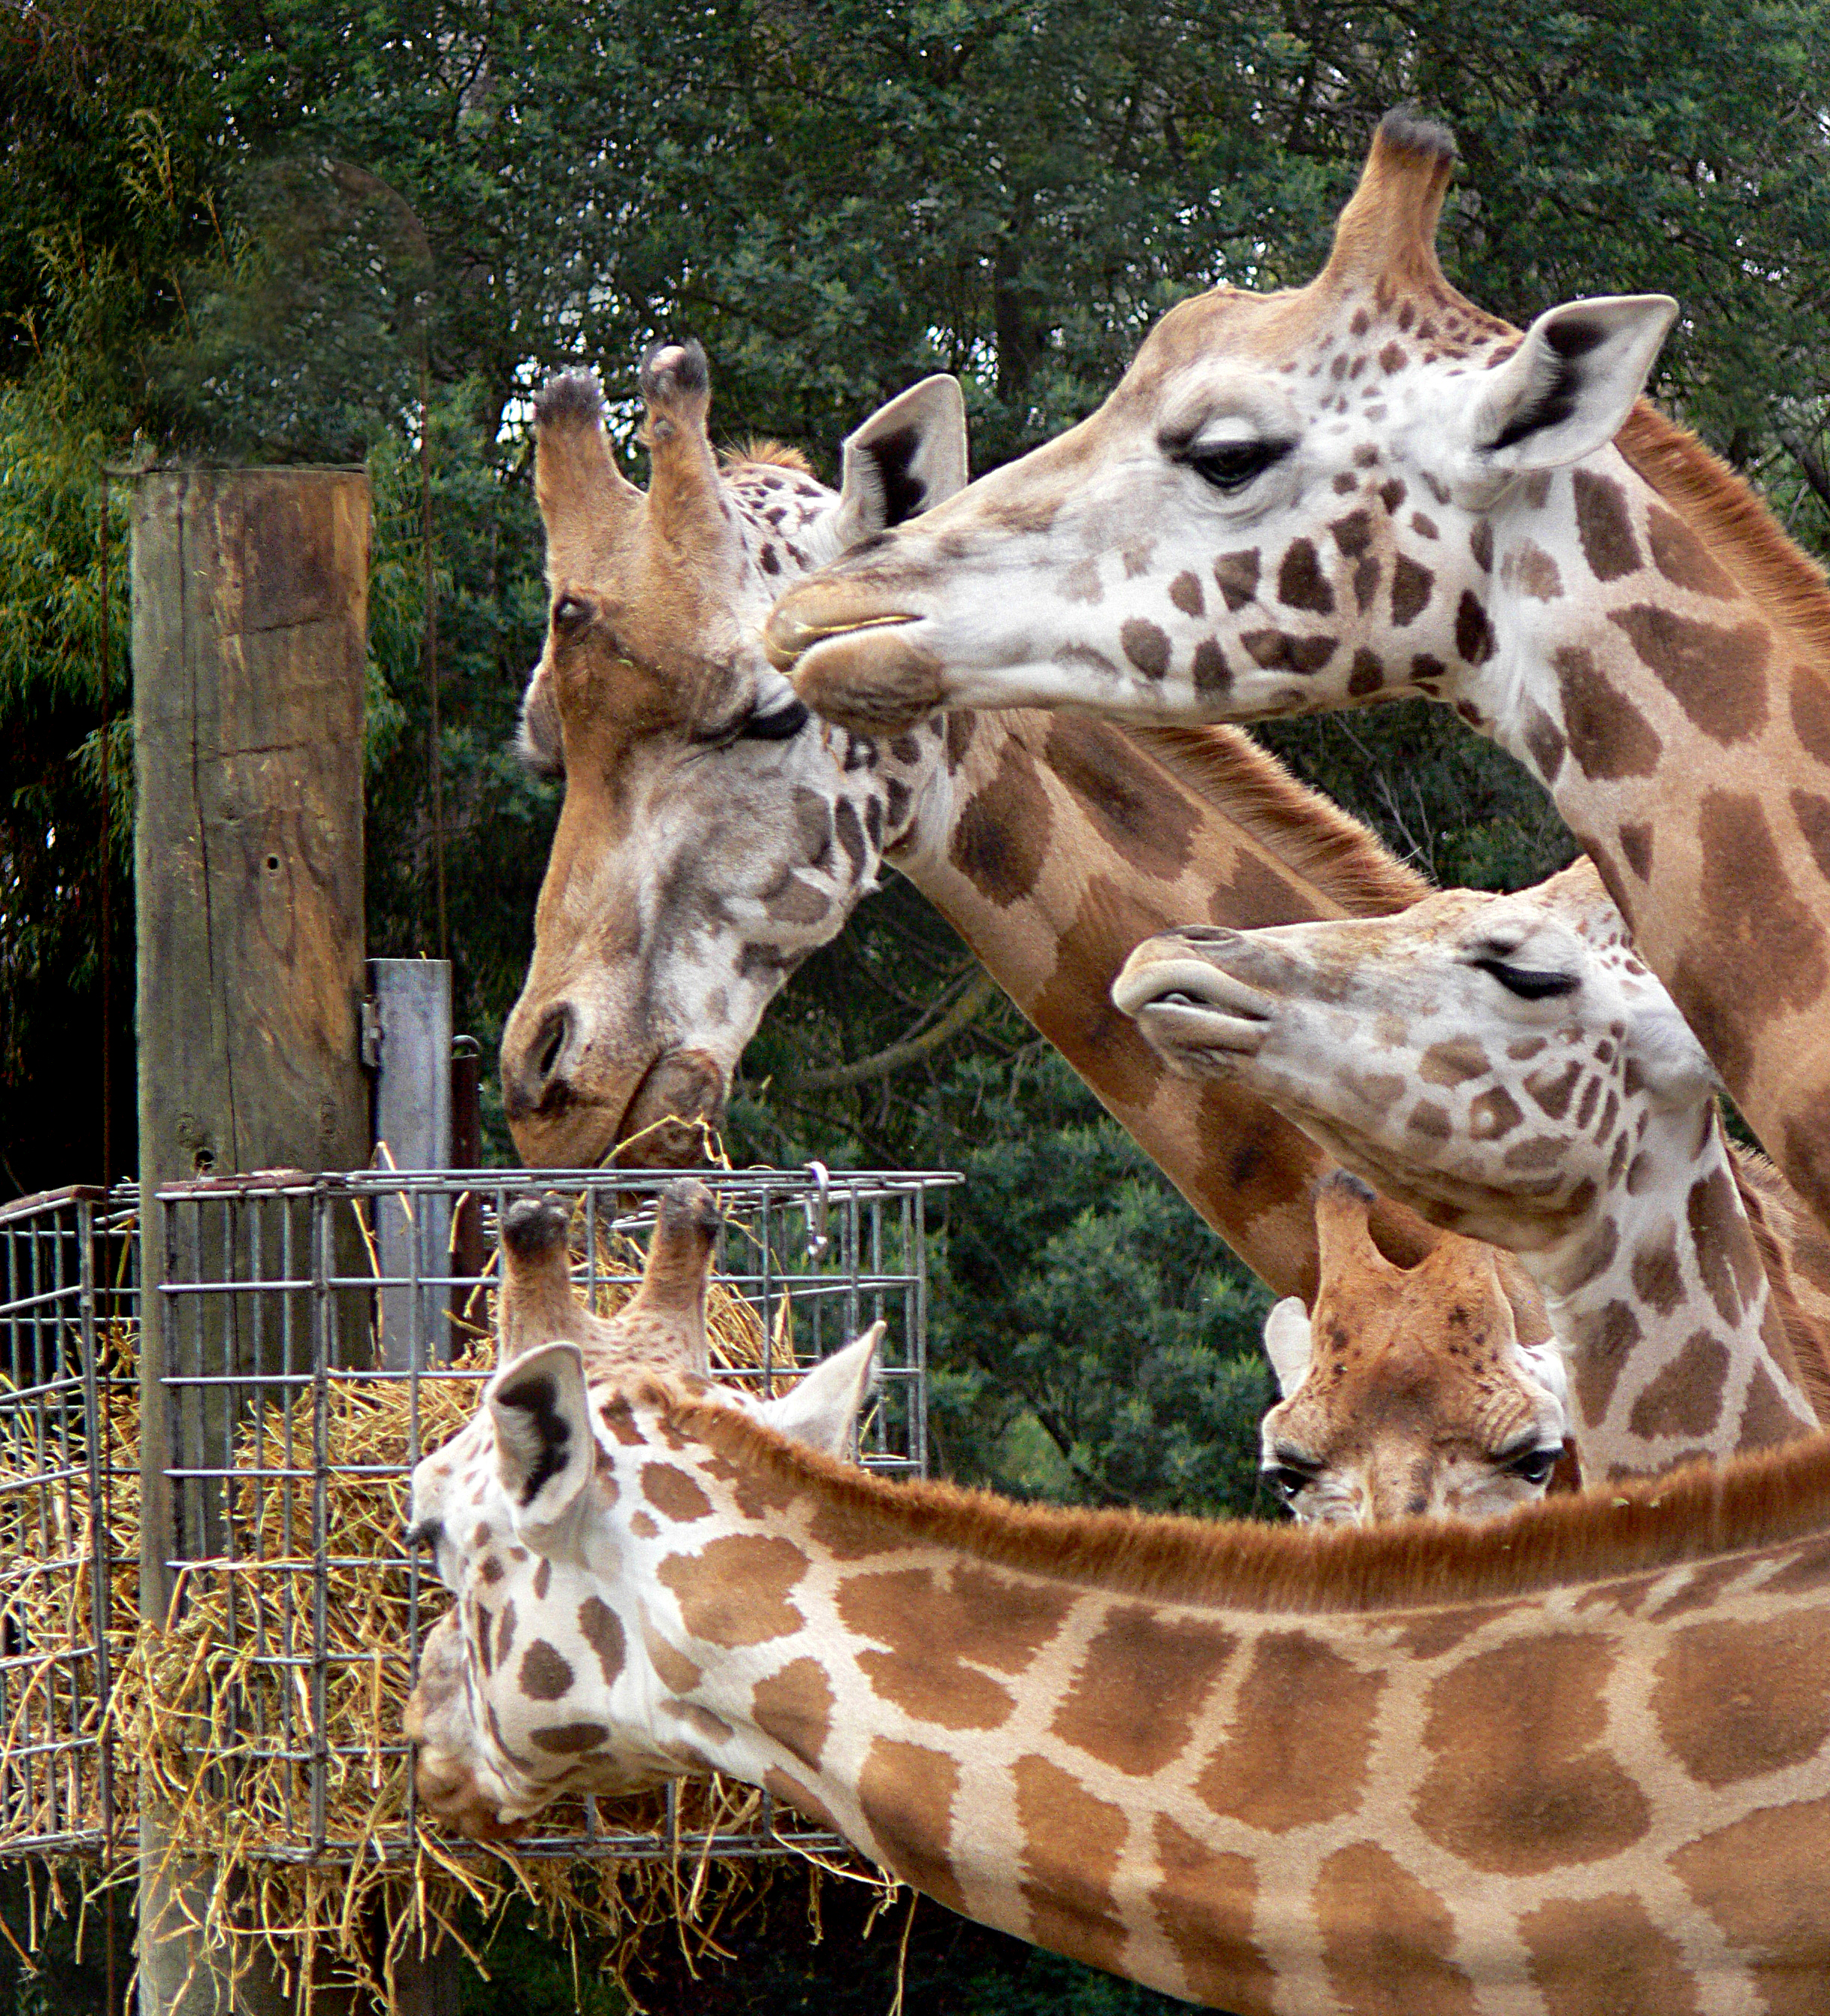
wildlife, zoo, mammal, fauna, giraffe, vertebrate, christchurch, giraffes, oranapark, wildlifeparks, giraffidae